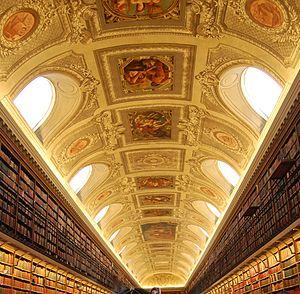
les douze signes du zodiaque par Jacob jordanes 1640 plafond de la bibliotheque annexe du palais du luxemboug
Les Signes du zodiaque sont une série de douze toiles représentant de manière allégorique chacun des signes du Zodiaque. Peintes vers 1640 par Jacob Jordaens, elles ont été achetées en 1802 par le Sénat français pour orner le plafond de la galerie Est du Palais du Luxembourg.